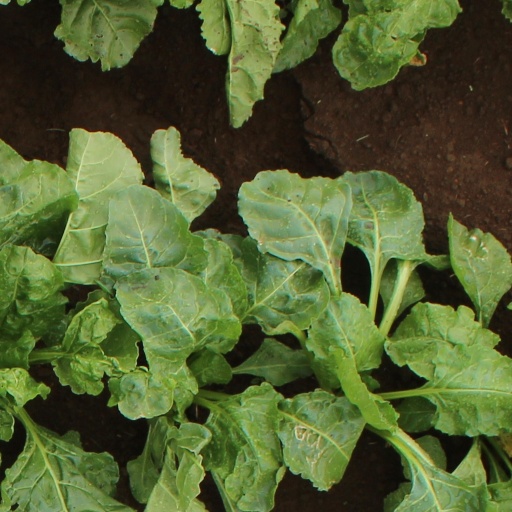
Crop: sugar beet